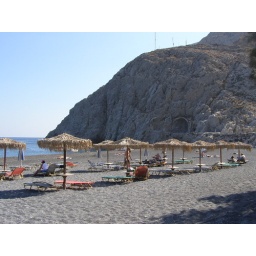
A black sand beach in Santorini